Charles Tate Regan

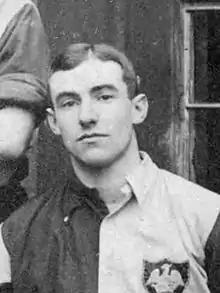

Charles Tate Regan (1 February 1878 – 12 January 1943) was a British ichthyologist, working mainly around the beginning of the 20th century. He did extensive work on fish classification schemes.